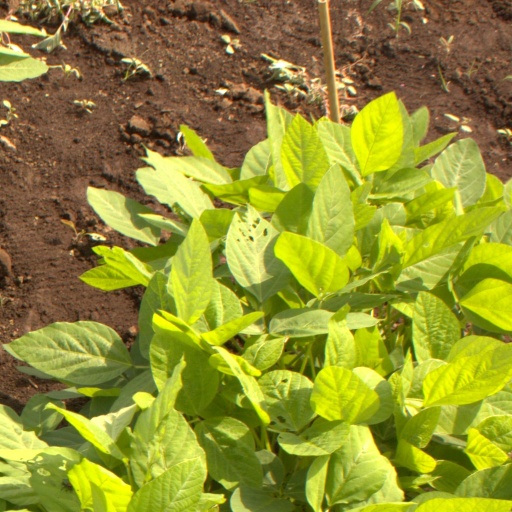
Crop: soybean